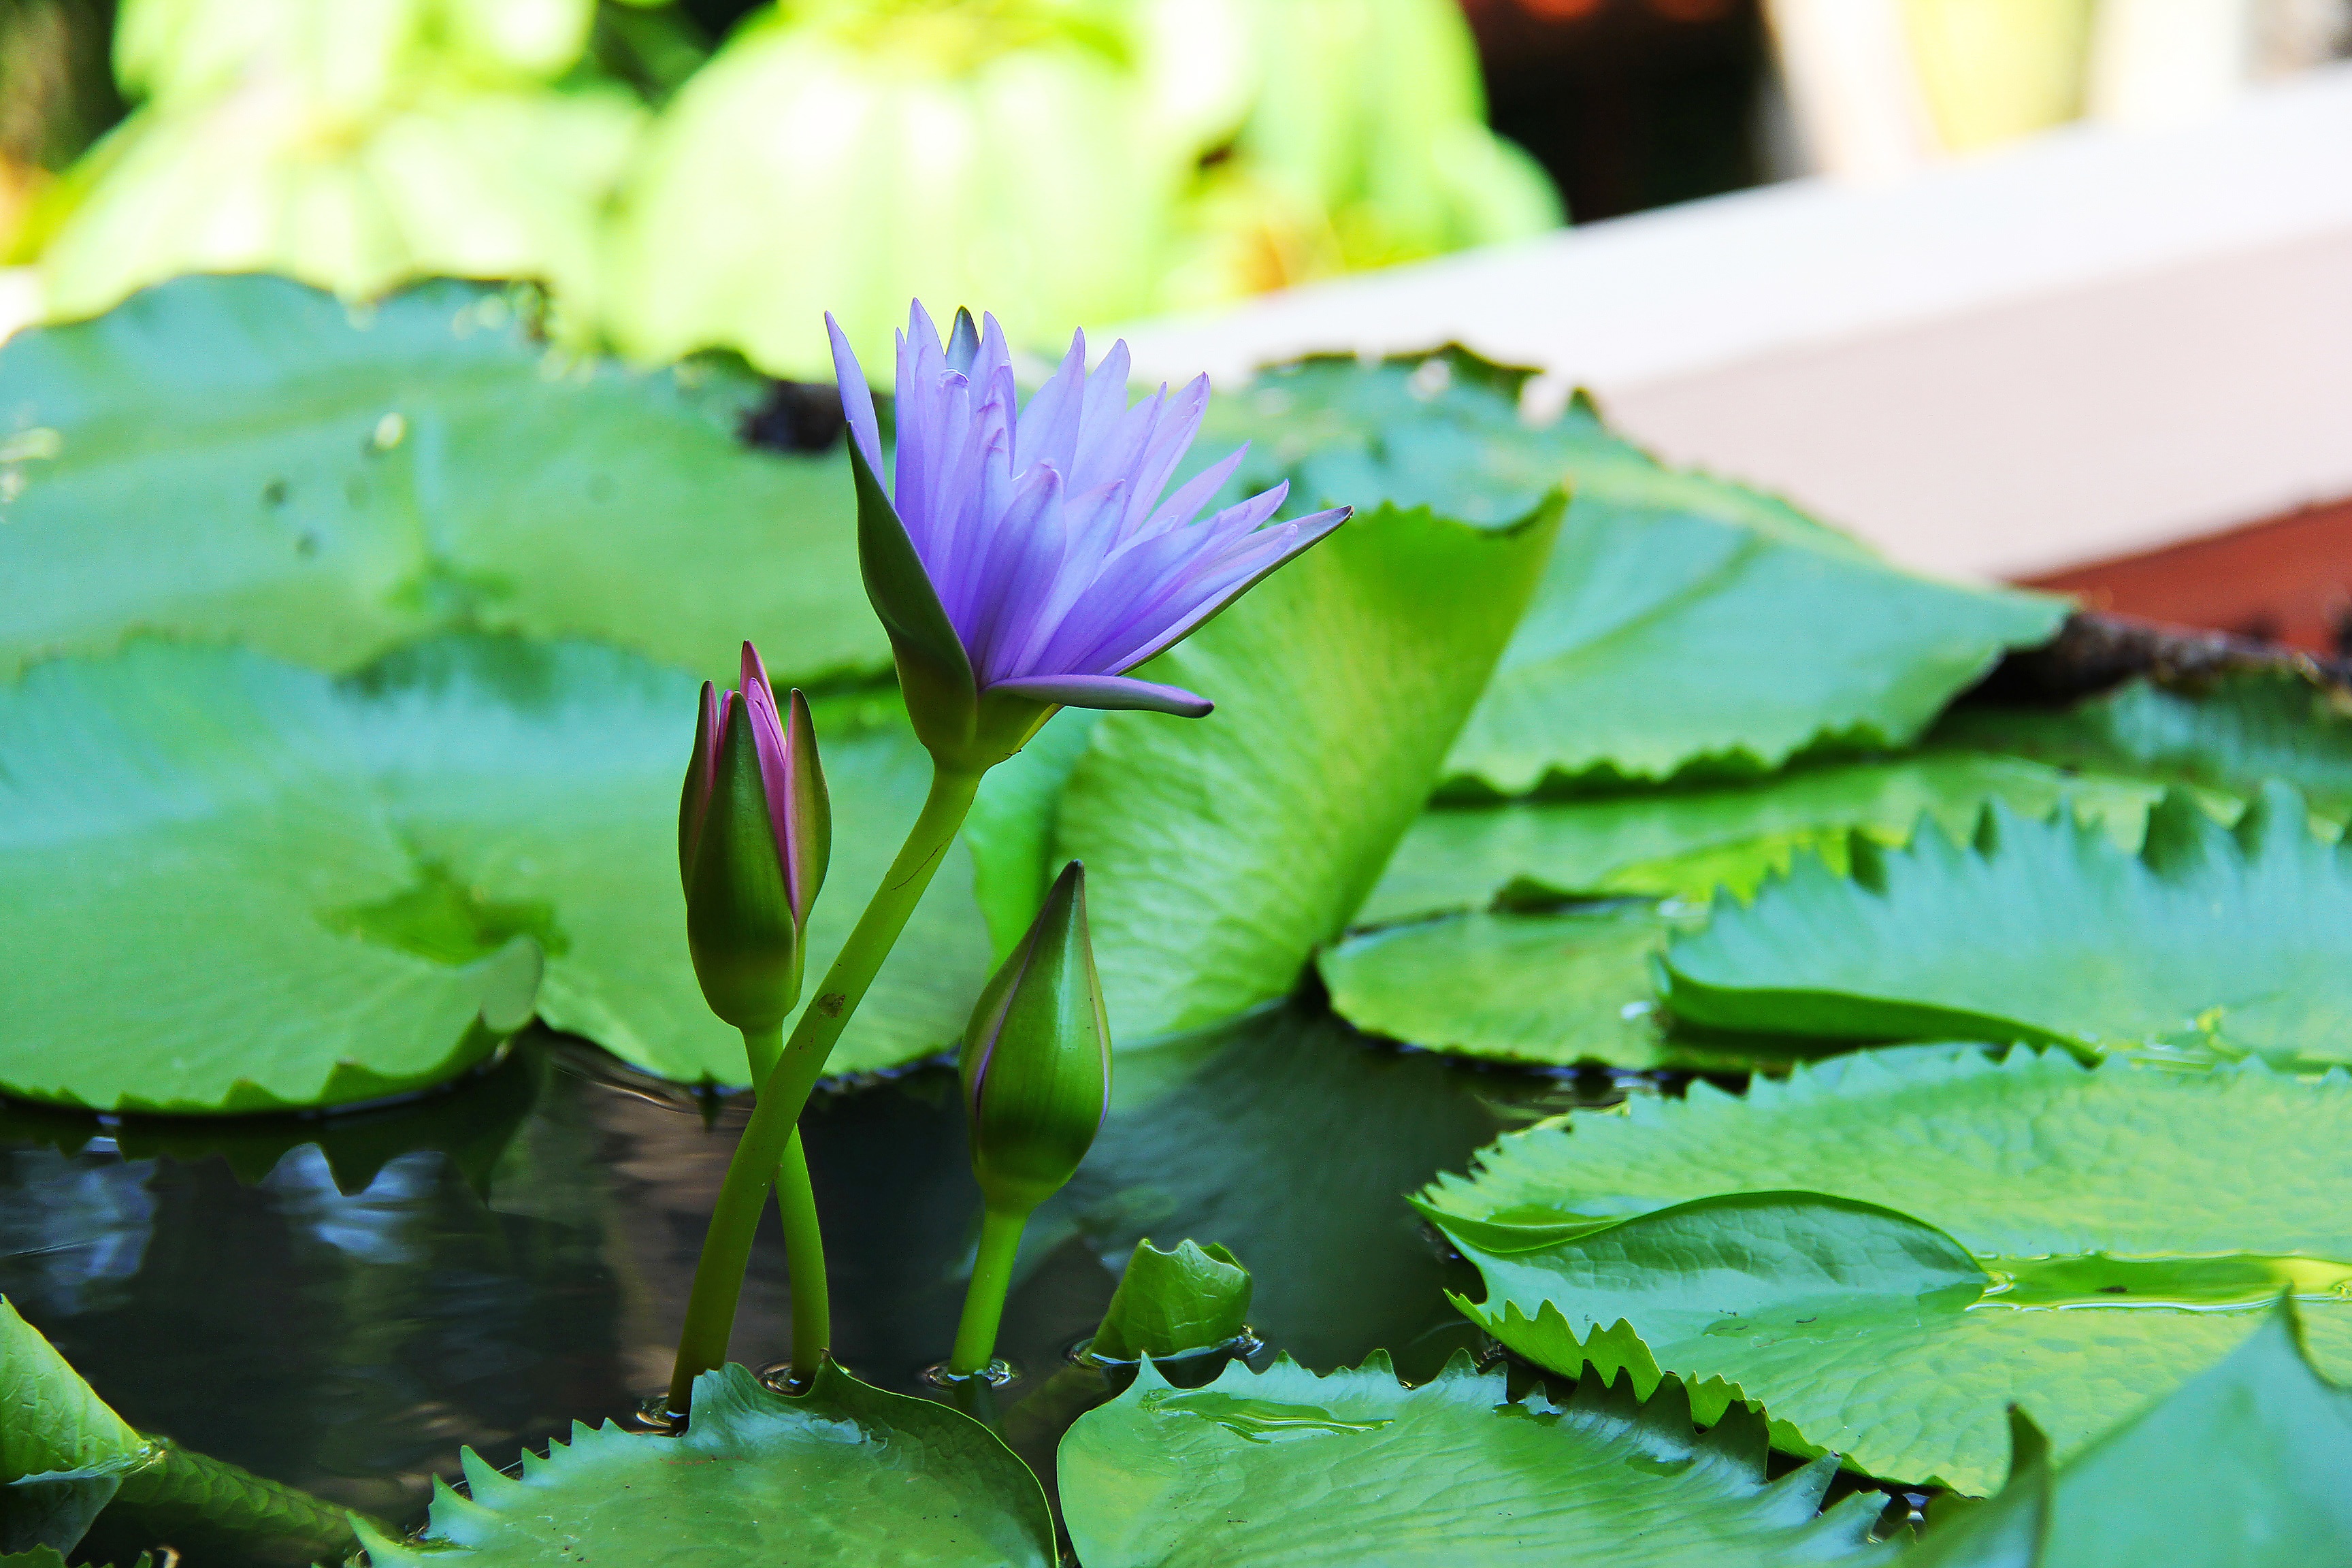
nature, outdoor, plant, leaf, flower, purple, petal, summer, vacation, travel, pond, green, holiday, botany, garden, sacred lotus, aquatic plant, flora, thailand, water lily, close up, sunny, luxury, lotus, beautiful, lilac, macro photography, flowering plant, hua hin, anantara, land plant, lotus family